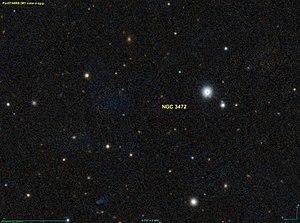
Image créée à l'aide du logiciel Aladin Sky Atlas du Centre de Données astronomiques de Strasbourg et des données publiques en format FIT de Pan-STARRS (Panoramic Survey Telescope And Rapid Response System).
NGC 3472 est une galaxie lenticulaire située dans la constellation de la Coupe à environ